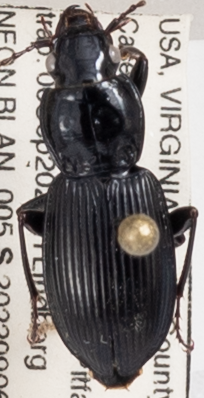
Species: Pterostichus stygicus
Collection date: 2022-09-06
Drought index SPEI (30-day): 1.28
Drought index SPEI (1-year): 0.538
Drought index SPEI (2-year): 0.36